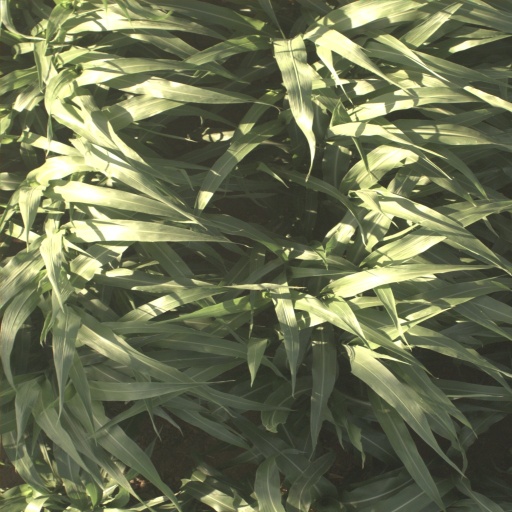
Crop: sorghum